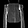
Label: Shirt